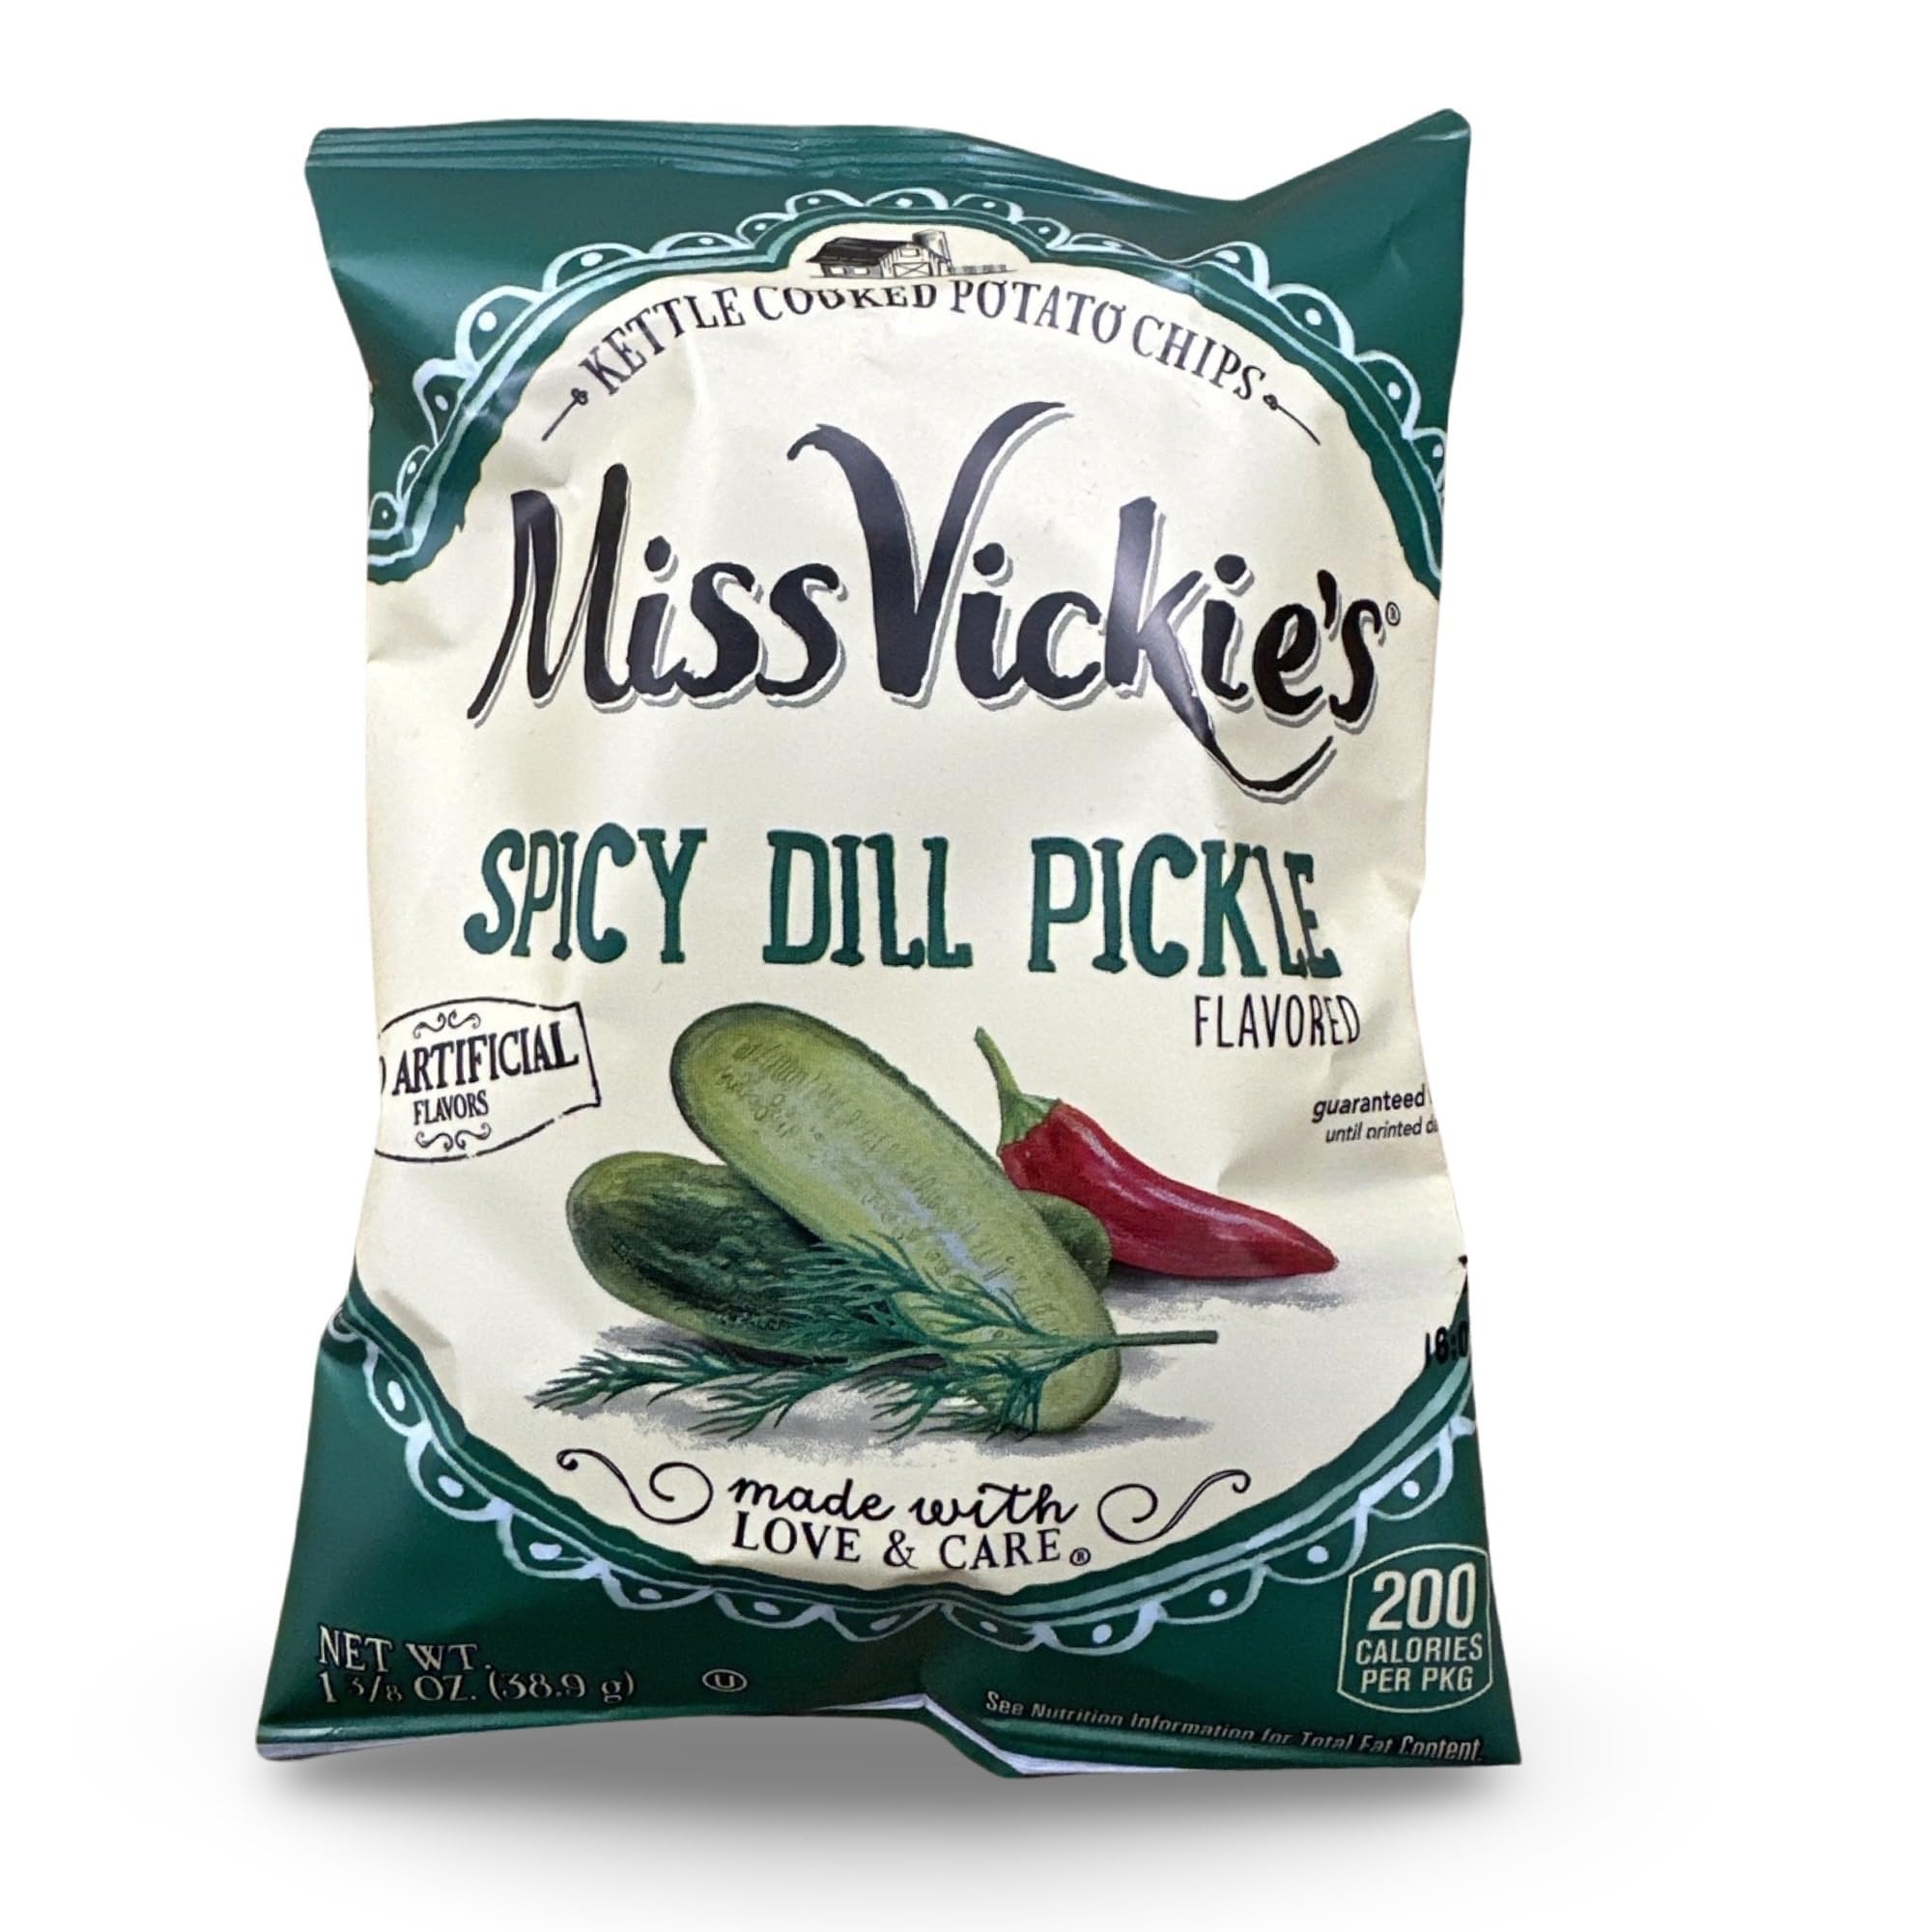
Item Name: Miss Vickie's Spicy Dill Pickle Kettle Cooked Potato Chips, 1.375 Ounce (Pack of 64)
Value: 88.0
Unit: Ounce

Price: 62.63